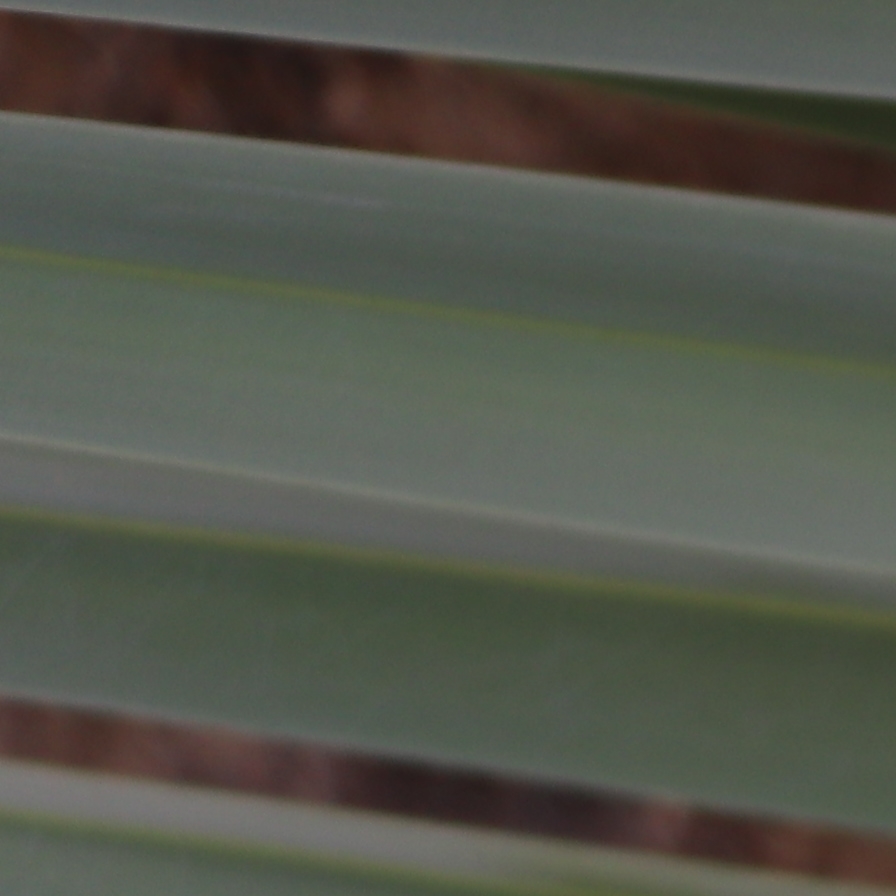
Label: Healthy